Rudolf Rocker

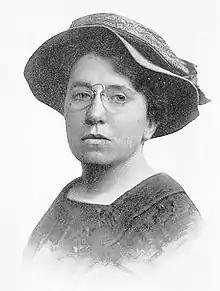
Emma Goldman

In 1931, Rocker attended the IWA congress in Madrid and then the unveiling of the Nieuwenhuis memorial in Amsterdam. In 1933, the Nazis came to power. After the Reichstag fire on February 27, Rocker and Witkop decided to leave Germany. As they left they received news of Erich Mühsam's arrest. After his death in July 1934, Rocker would write a pamphlet called "Der Leidensweg Erich Mühsams" ("The Life and Suffering of Erich Mühsam") about the anarchist's fate. Rocker reached Basel, Switzerland on March 8 by the last train to cross the border without being searched. Two weeks later, Rocker and his wife joined Emma Goldman in St. Tropez, France. There he wrote "Der Weg ins Dritte Reich" ("The Path to the Third Reich") about the events in Germany, but it would only be published in Spanish.